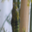
Label: caterpillar